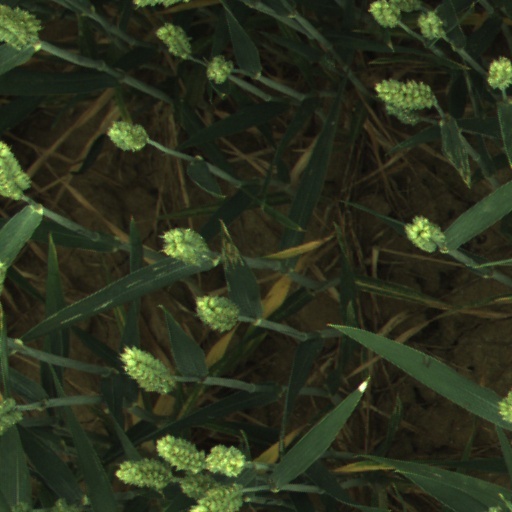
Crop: wheat